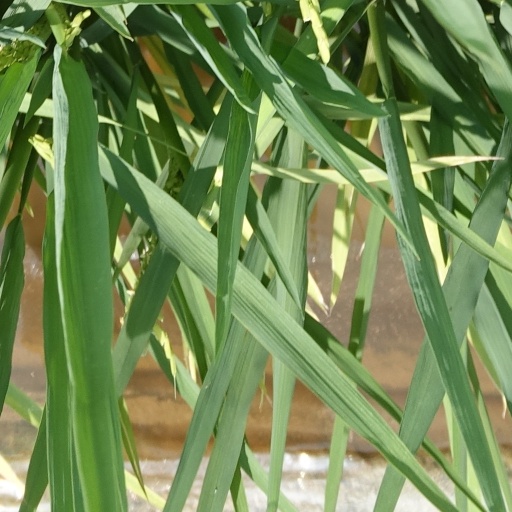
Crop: rice